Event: Nepal Earthquake
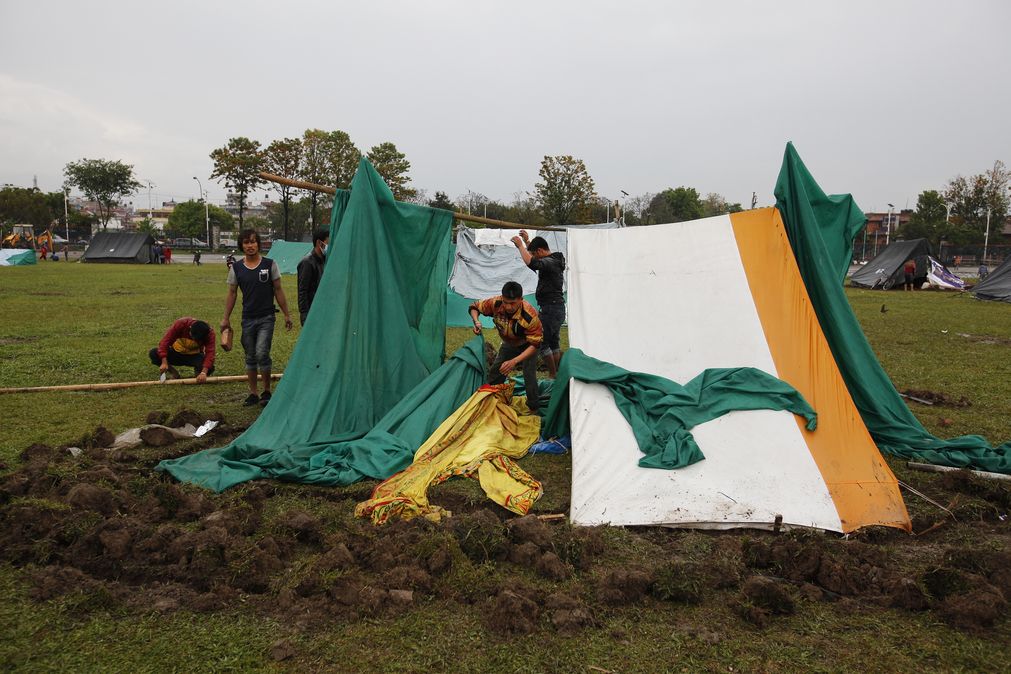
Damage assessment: no_damage